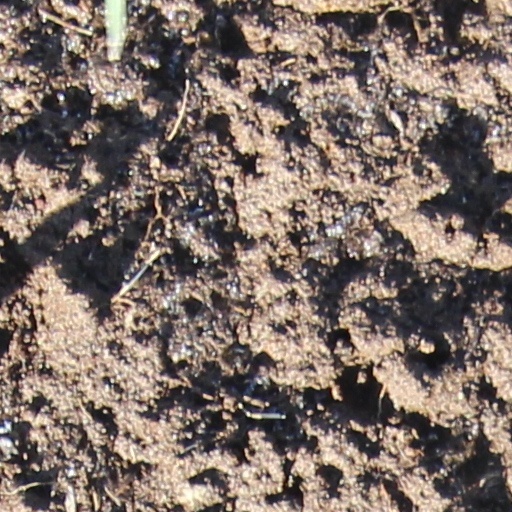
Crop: wheat